Mereseini Vuniwaqa

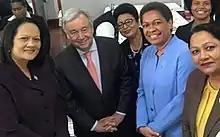
Vuniwaqa and Rosy Akbar, Premila Kumar, Veena Bhatnagar with the UN Secretary-General António Guterres,2019

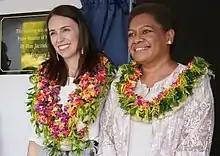
Vuniwaqa with New Zealand Prime Minister, Jacinda Ardern,2020

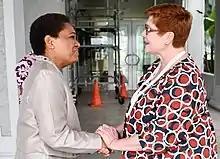
Vuniwaqa with Australian Foreign Affairs Minister Marise Payne,2019

In September 2014, Vuniwaqa was appointed to by the Prime Minister as the Minister for Lands and Mineral Resources, becoming the first Fijian woman appointed to the position. In 2015, Vuniwaqa facilitated and received Cabinet approval for the upgrade of the Fiji Geodetic Datum to a more current internationally recognized system. This was instigated following the adoption of the United Nations General Assembly resolution on Global Geodetic Reference Frame for Sustainable Development in February 2015 which was led by the Republic of Fiji.